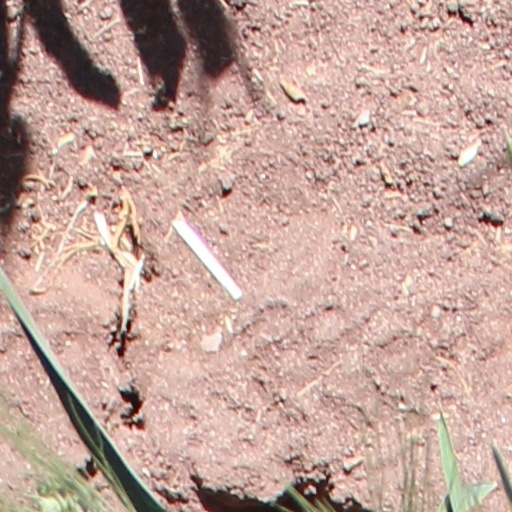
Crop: wheat